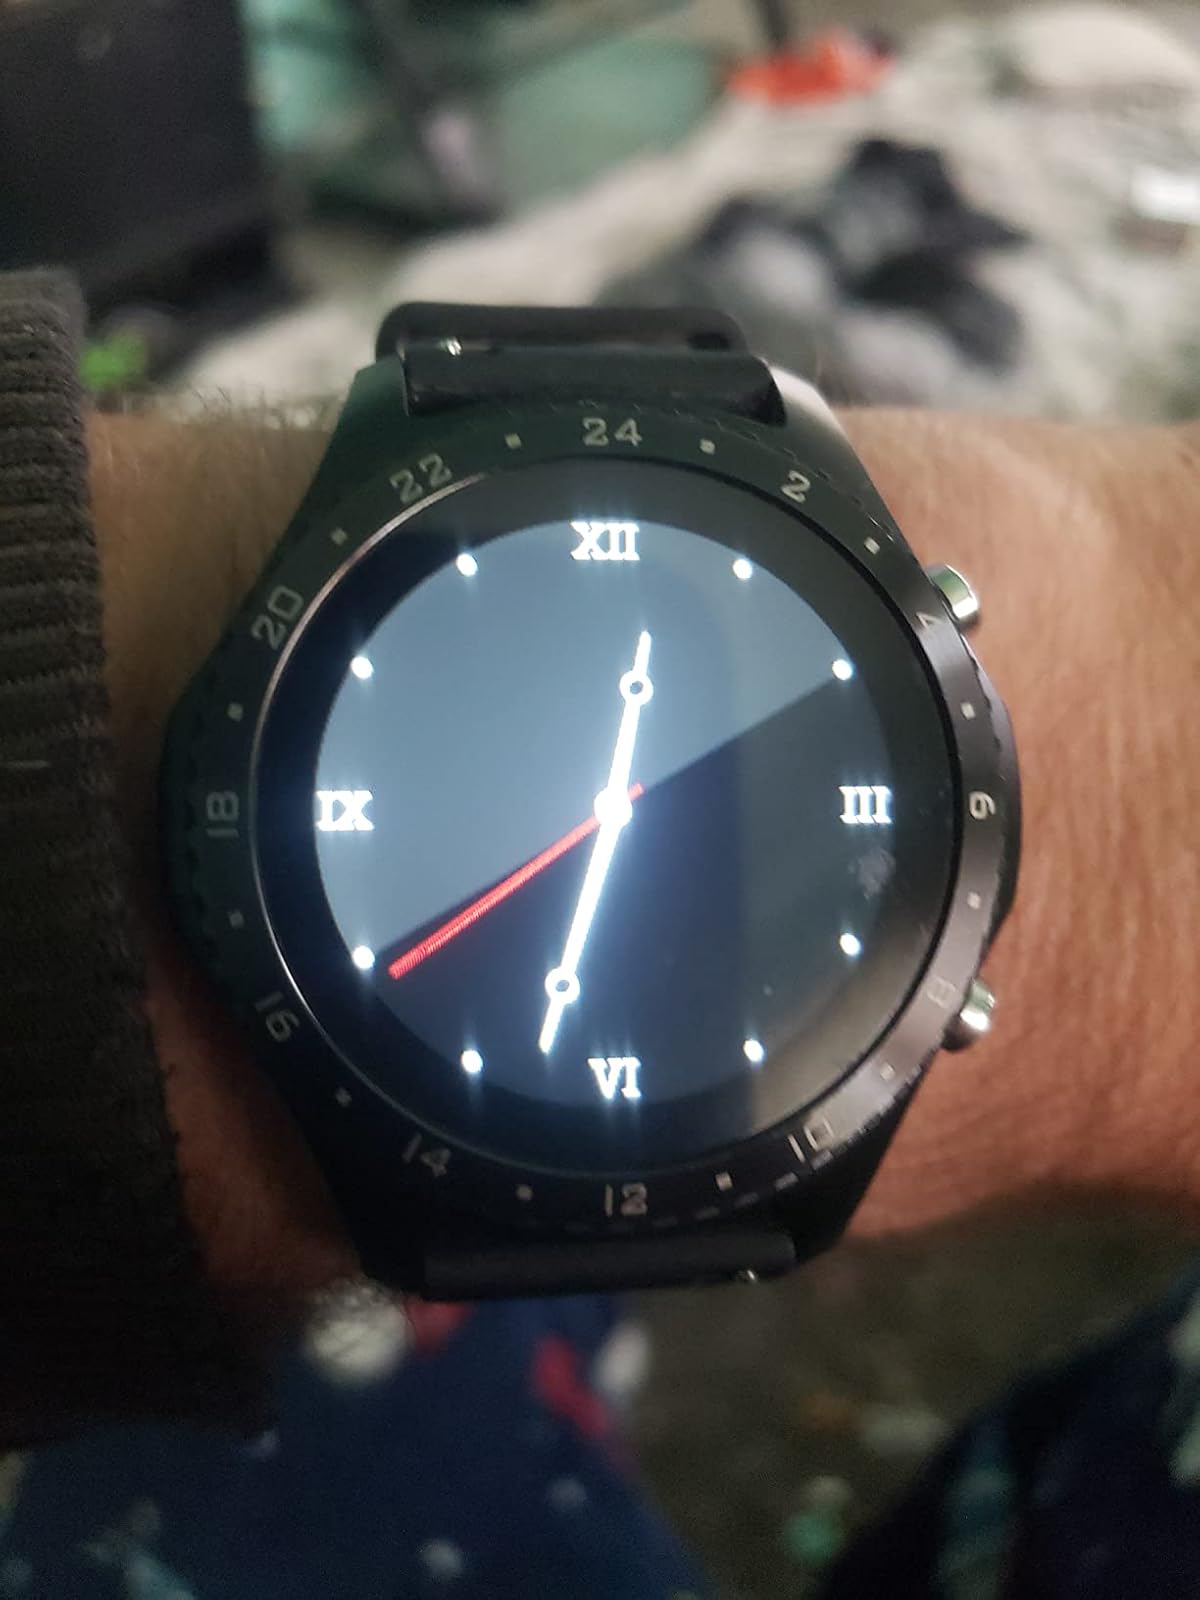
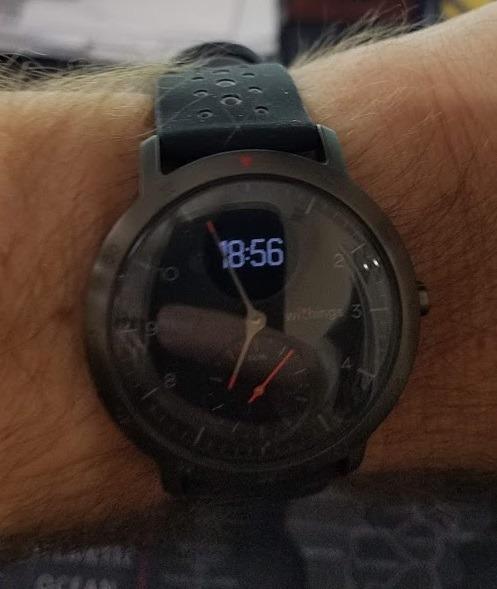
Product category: smartwatch
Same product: no